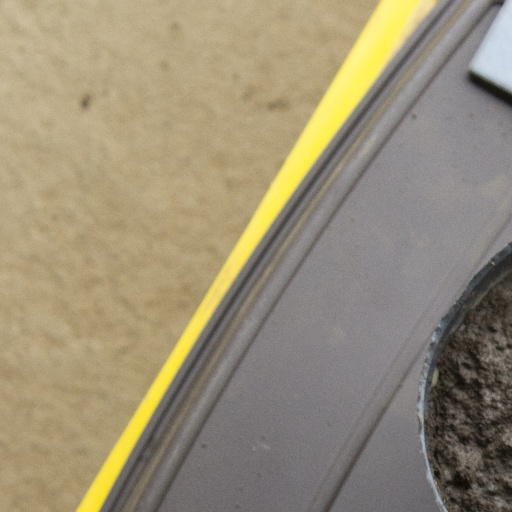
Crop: soybean